Příbram District

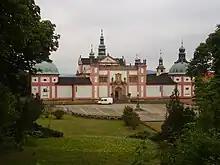
Svatá Hora

The most important monuments in the district, protected as national cultural monuments, are: